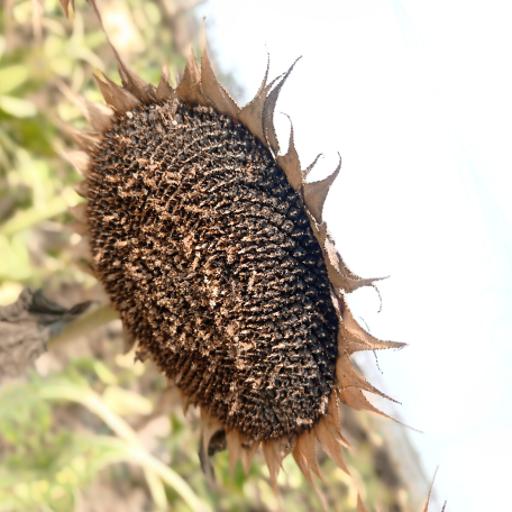
Label: Gray_mold